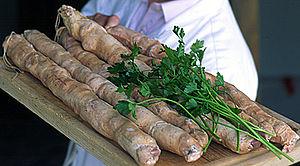
Présentation d'andouillettes par D.L., entrepreneur charcutier à Troyes.
L’andouillette est un produit de charcuterie française dont la définition fut longtemps fluctuante. De forme cylindrique, de longueur variable, elle est très majoritairement élaborée, de nos jours, à partir d’éléments du tube digestif du porc. Elle peut aussi être constituée, en tout ou partie, d'éléments du veau, dont l'intestin grêle — l'utilisation de la fraise de veau, proscrite pendant une quinzaine d'années, étant autorisée depuis 2015.